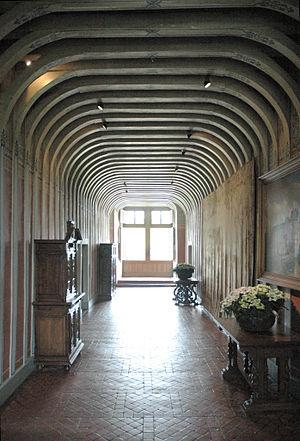
Le château de Chenonceau est un château de la Loire situé en Touraine, sur la commune de Chenonceaux, dans le département d'Indre-et-Loire en région Centre-Val de Loire.